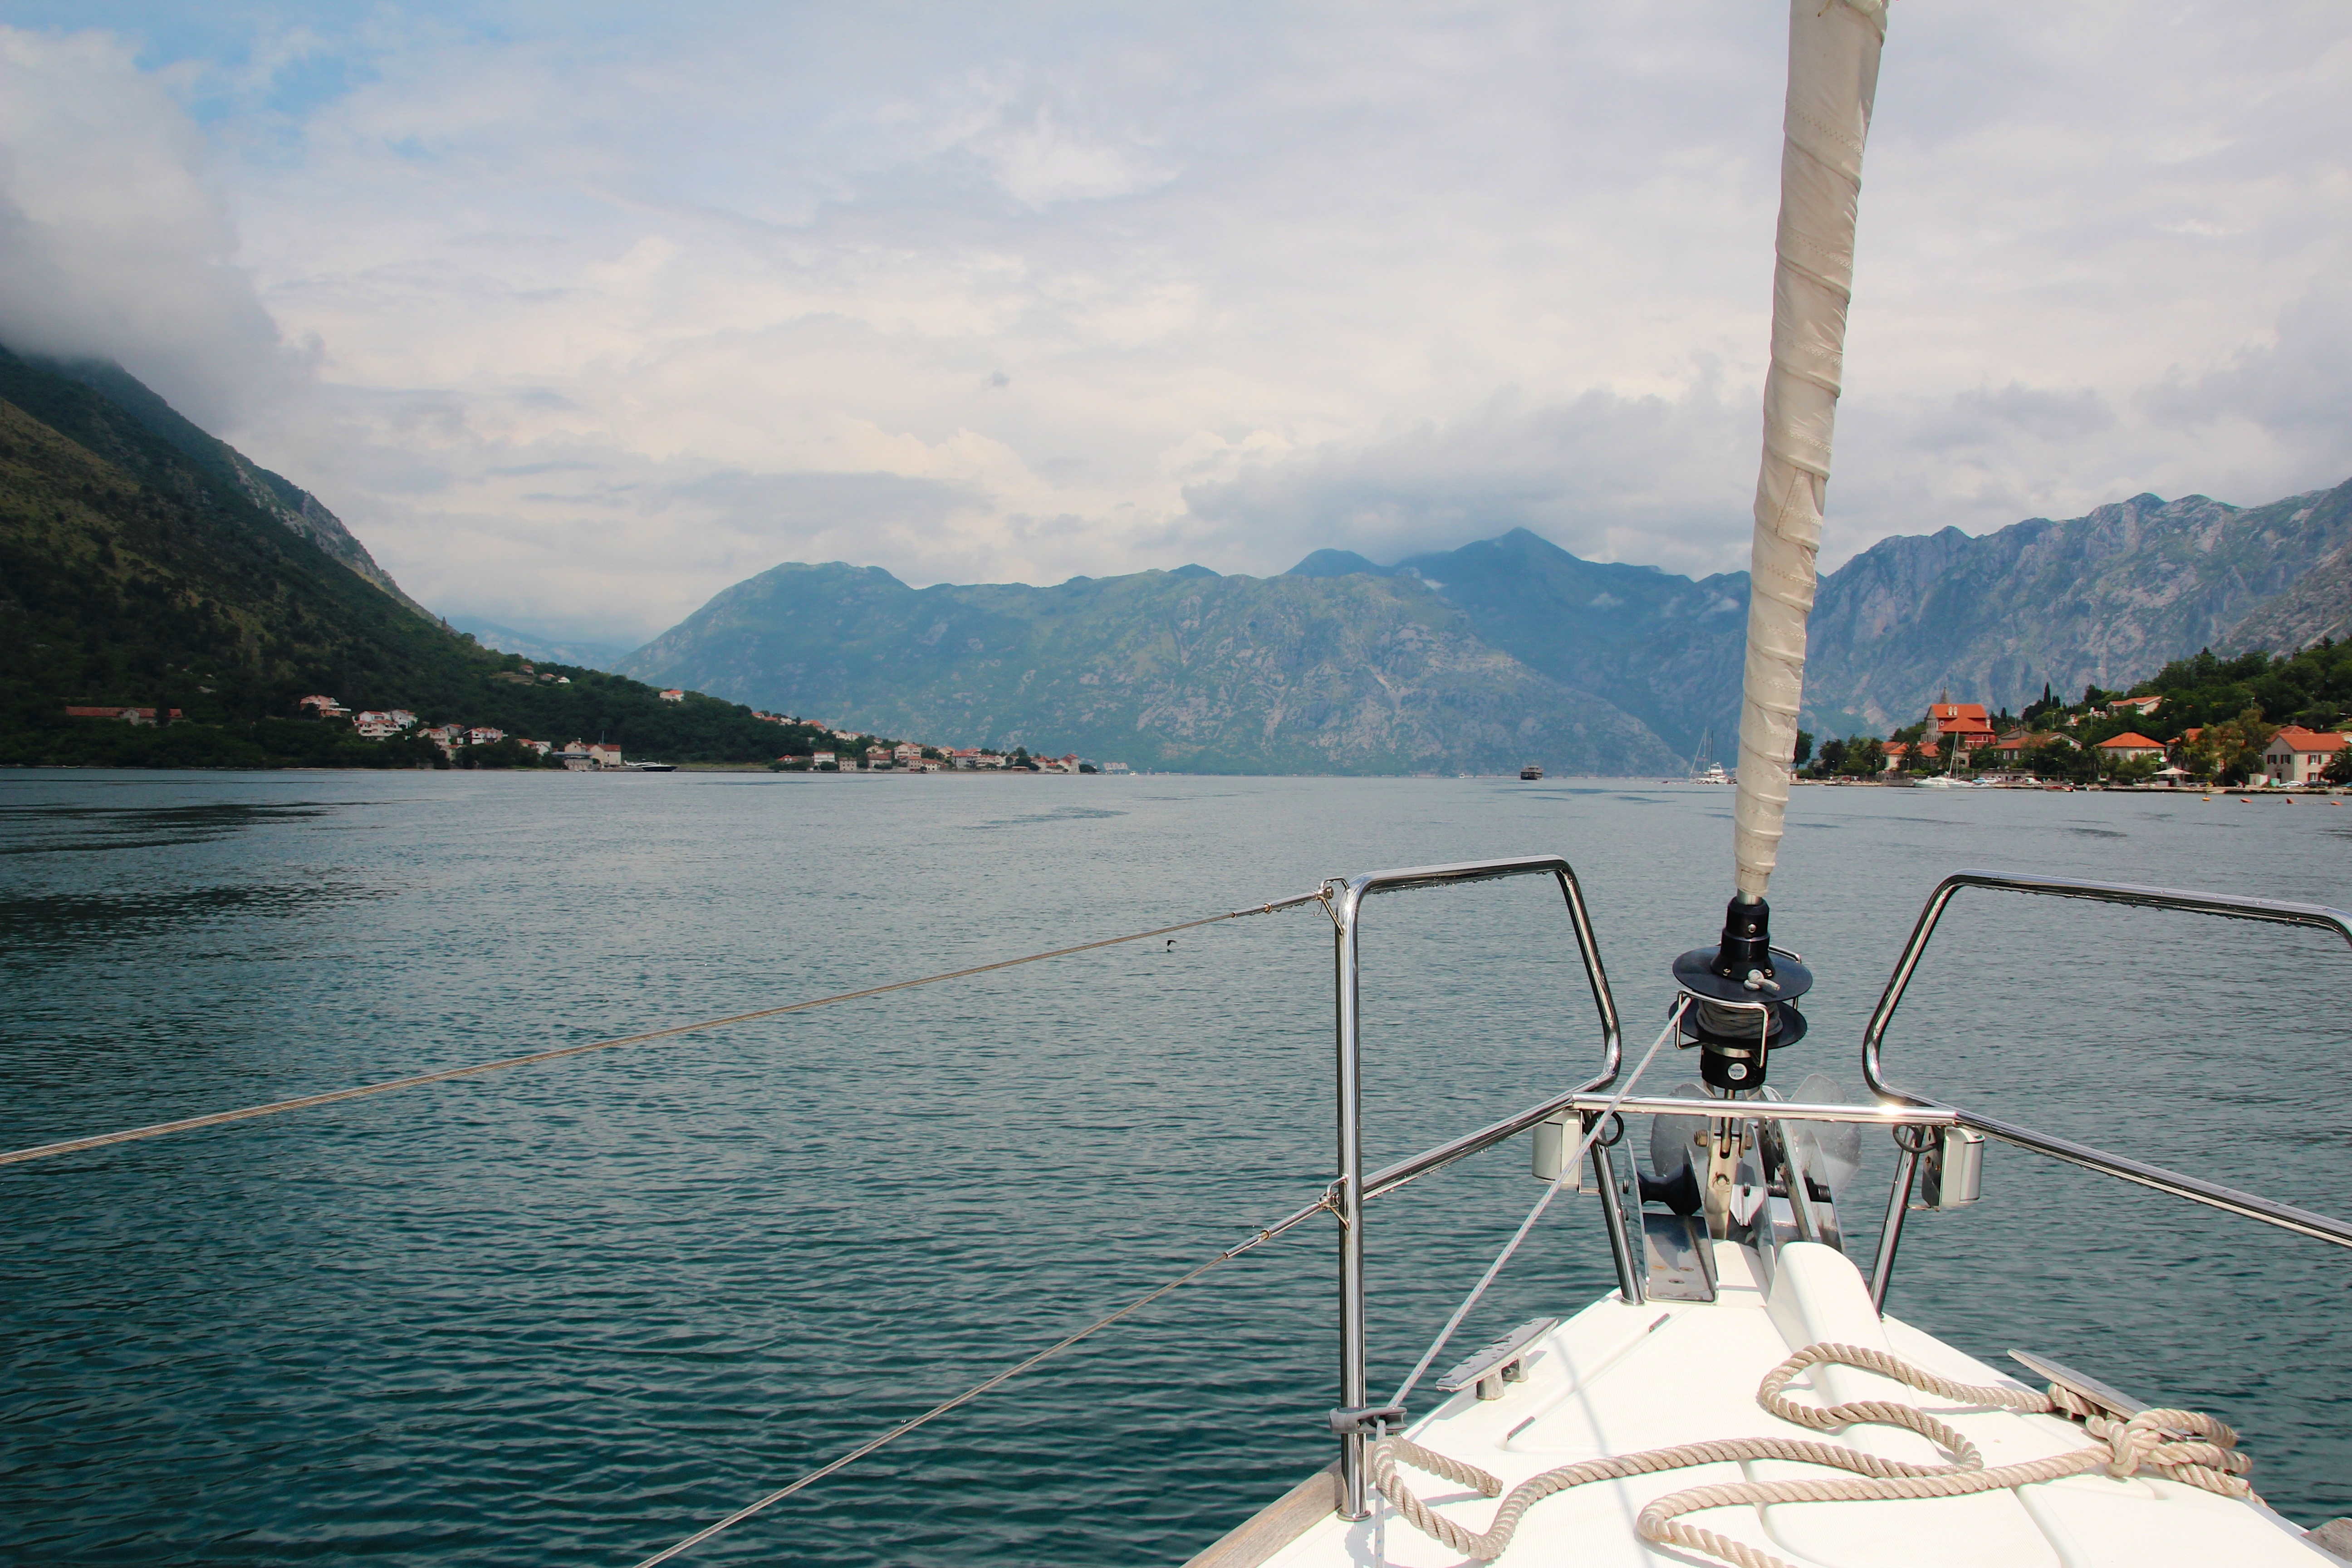
sea, boat, lake, ship, vehicle, mast, sailing, yacht, bay, fjord, boating, sail, sailing vessel, shipping, watercraft, loch, yachts, sailing boat, passenger ship